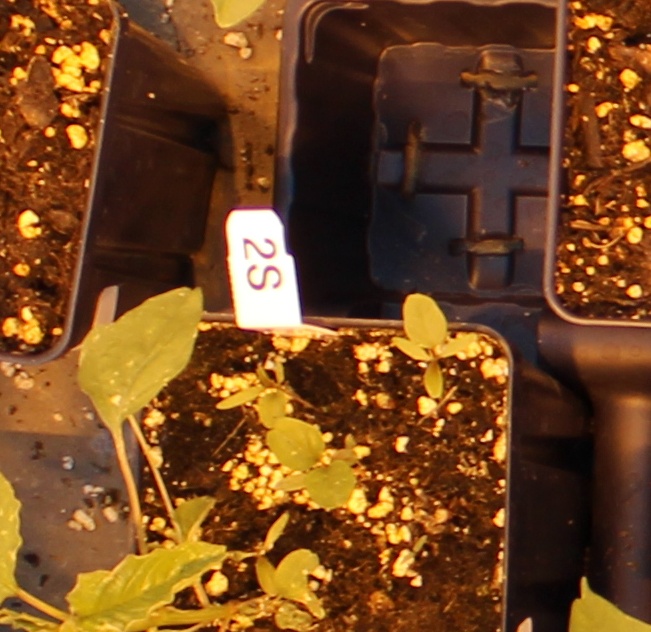
Label: Palmer Amaranth